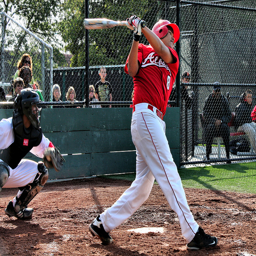
A baseball player swinging a bat next to home plate.
A person with a baseball bat on a field.
A batter swinging at a baseball at a game.
A batter swings at a pitch that goes to the catcher.
A kid getting ready to hit a baseball at a game while a crowd looks on and a back catcher.